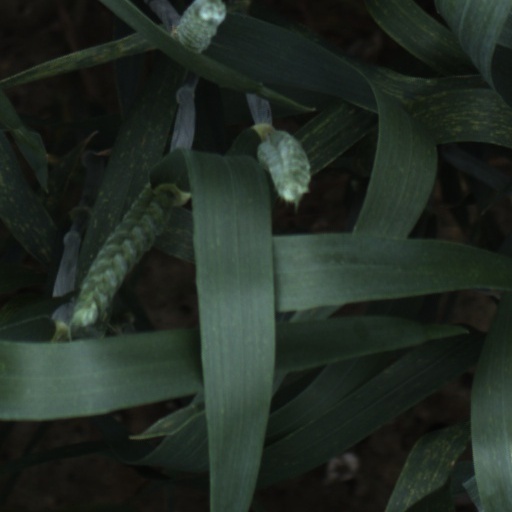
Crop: wheat